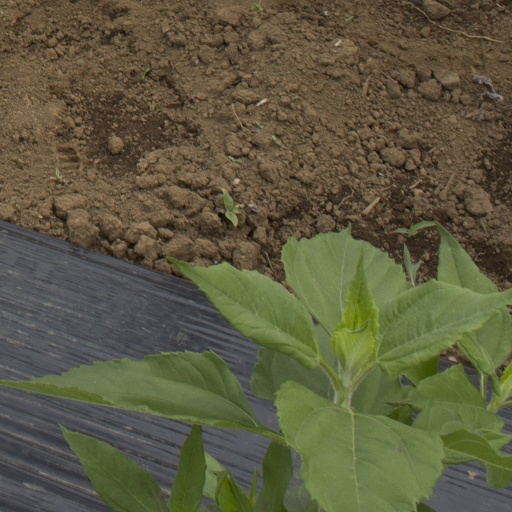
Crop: Jerusalem artichoke